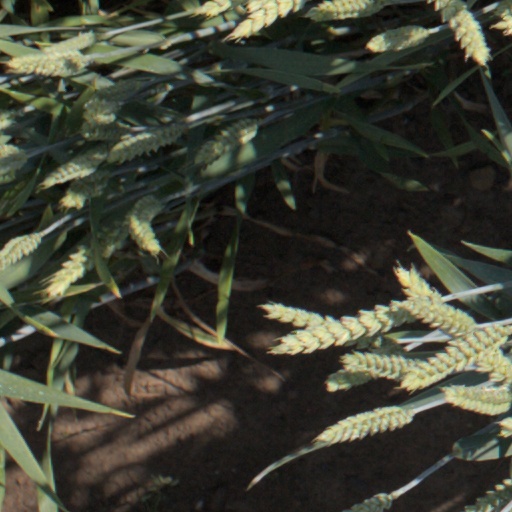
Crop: wheat